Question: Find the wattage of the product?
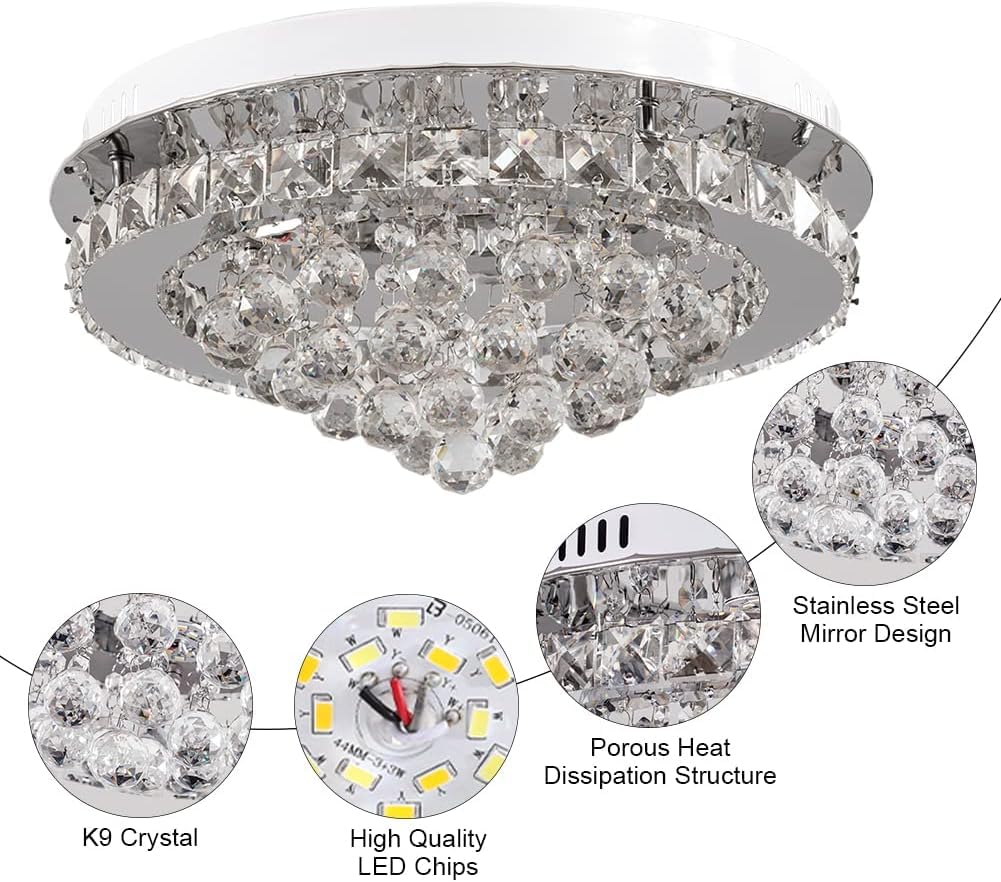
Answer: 3.0 watt